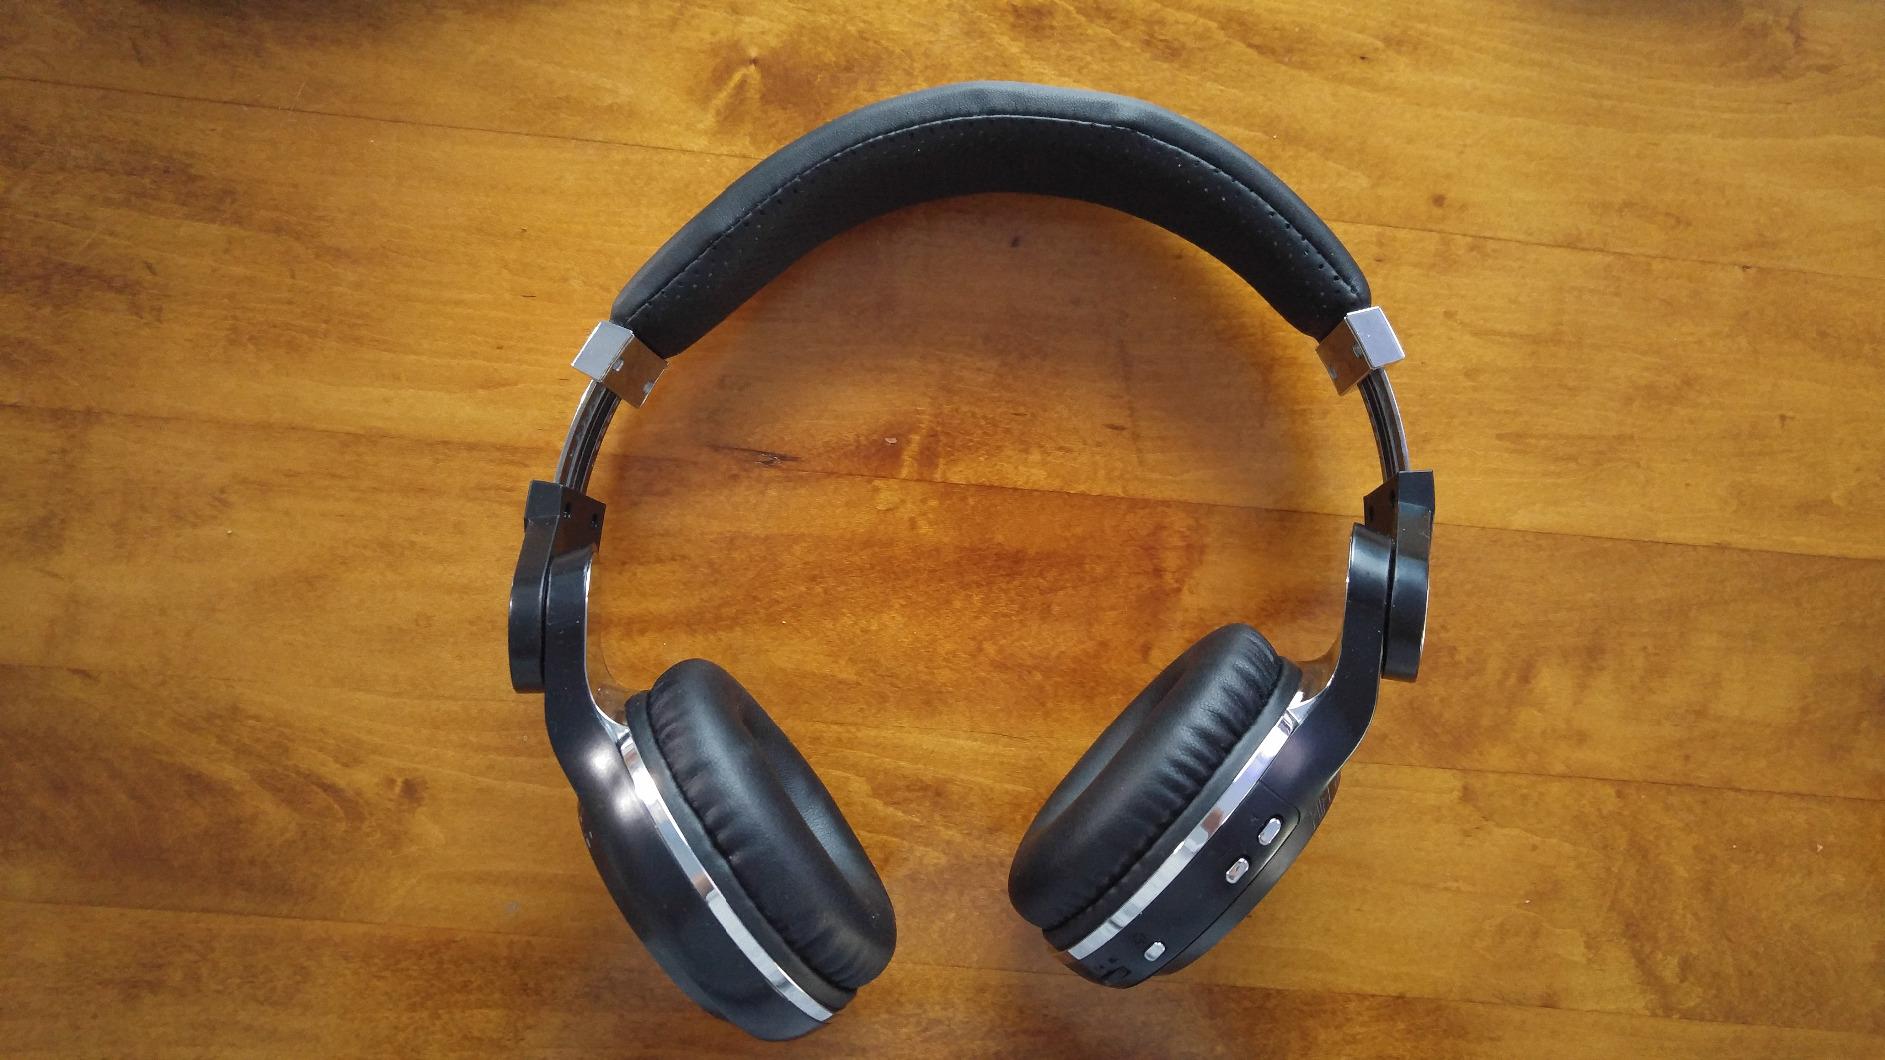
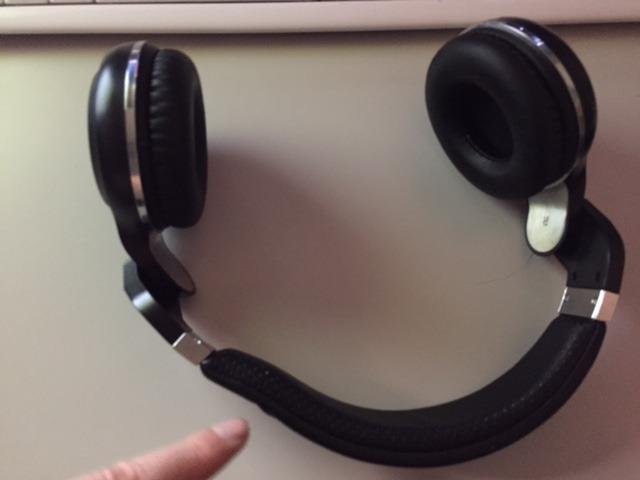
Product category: headphones
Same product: yes